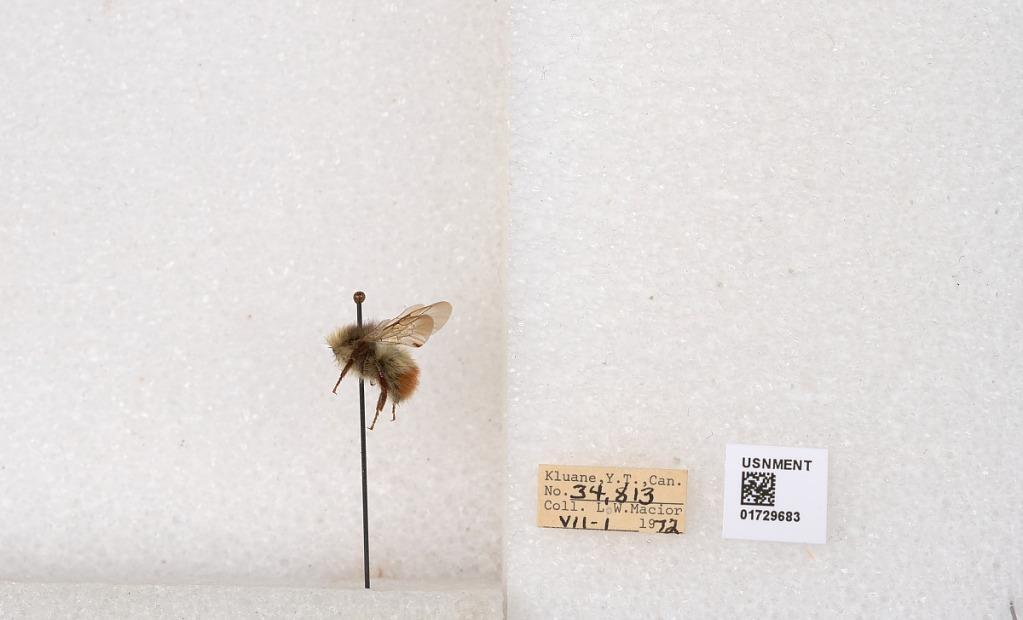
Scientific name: Bombus flavifrons Cresson
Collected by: L. Macior
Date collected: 1972-7-1
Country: Canada
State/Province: Yukon Territory
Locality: Kluane National Park and Reserve
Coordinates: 60.7493, -139.504